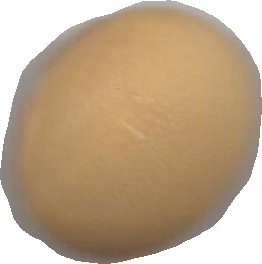
Variety: Grobogan